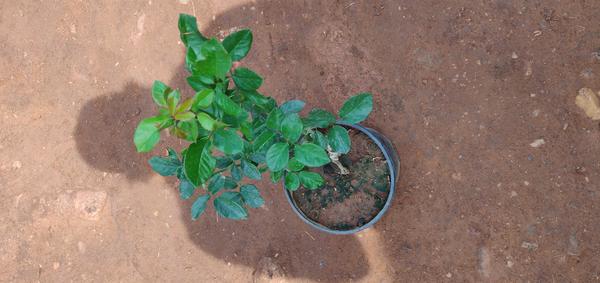
Plant: Rose